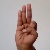
The image shows a hand gesture representing the letter 'F' in Indian Sign Language.